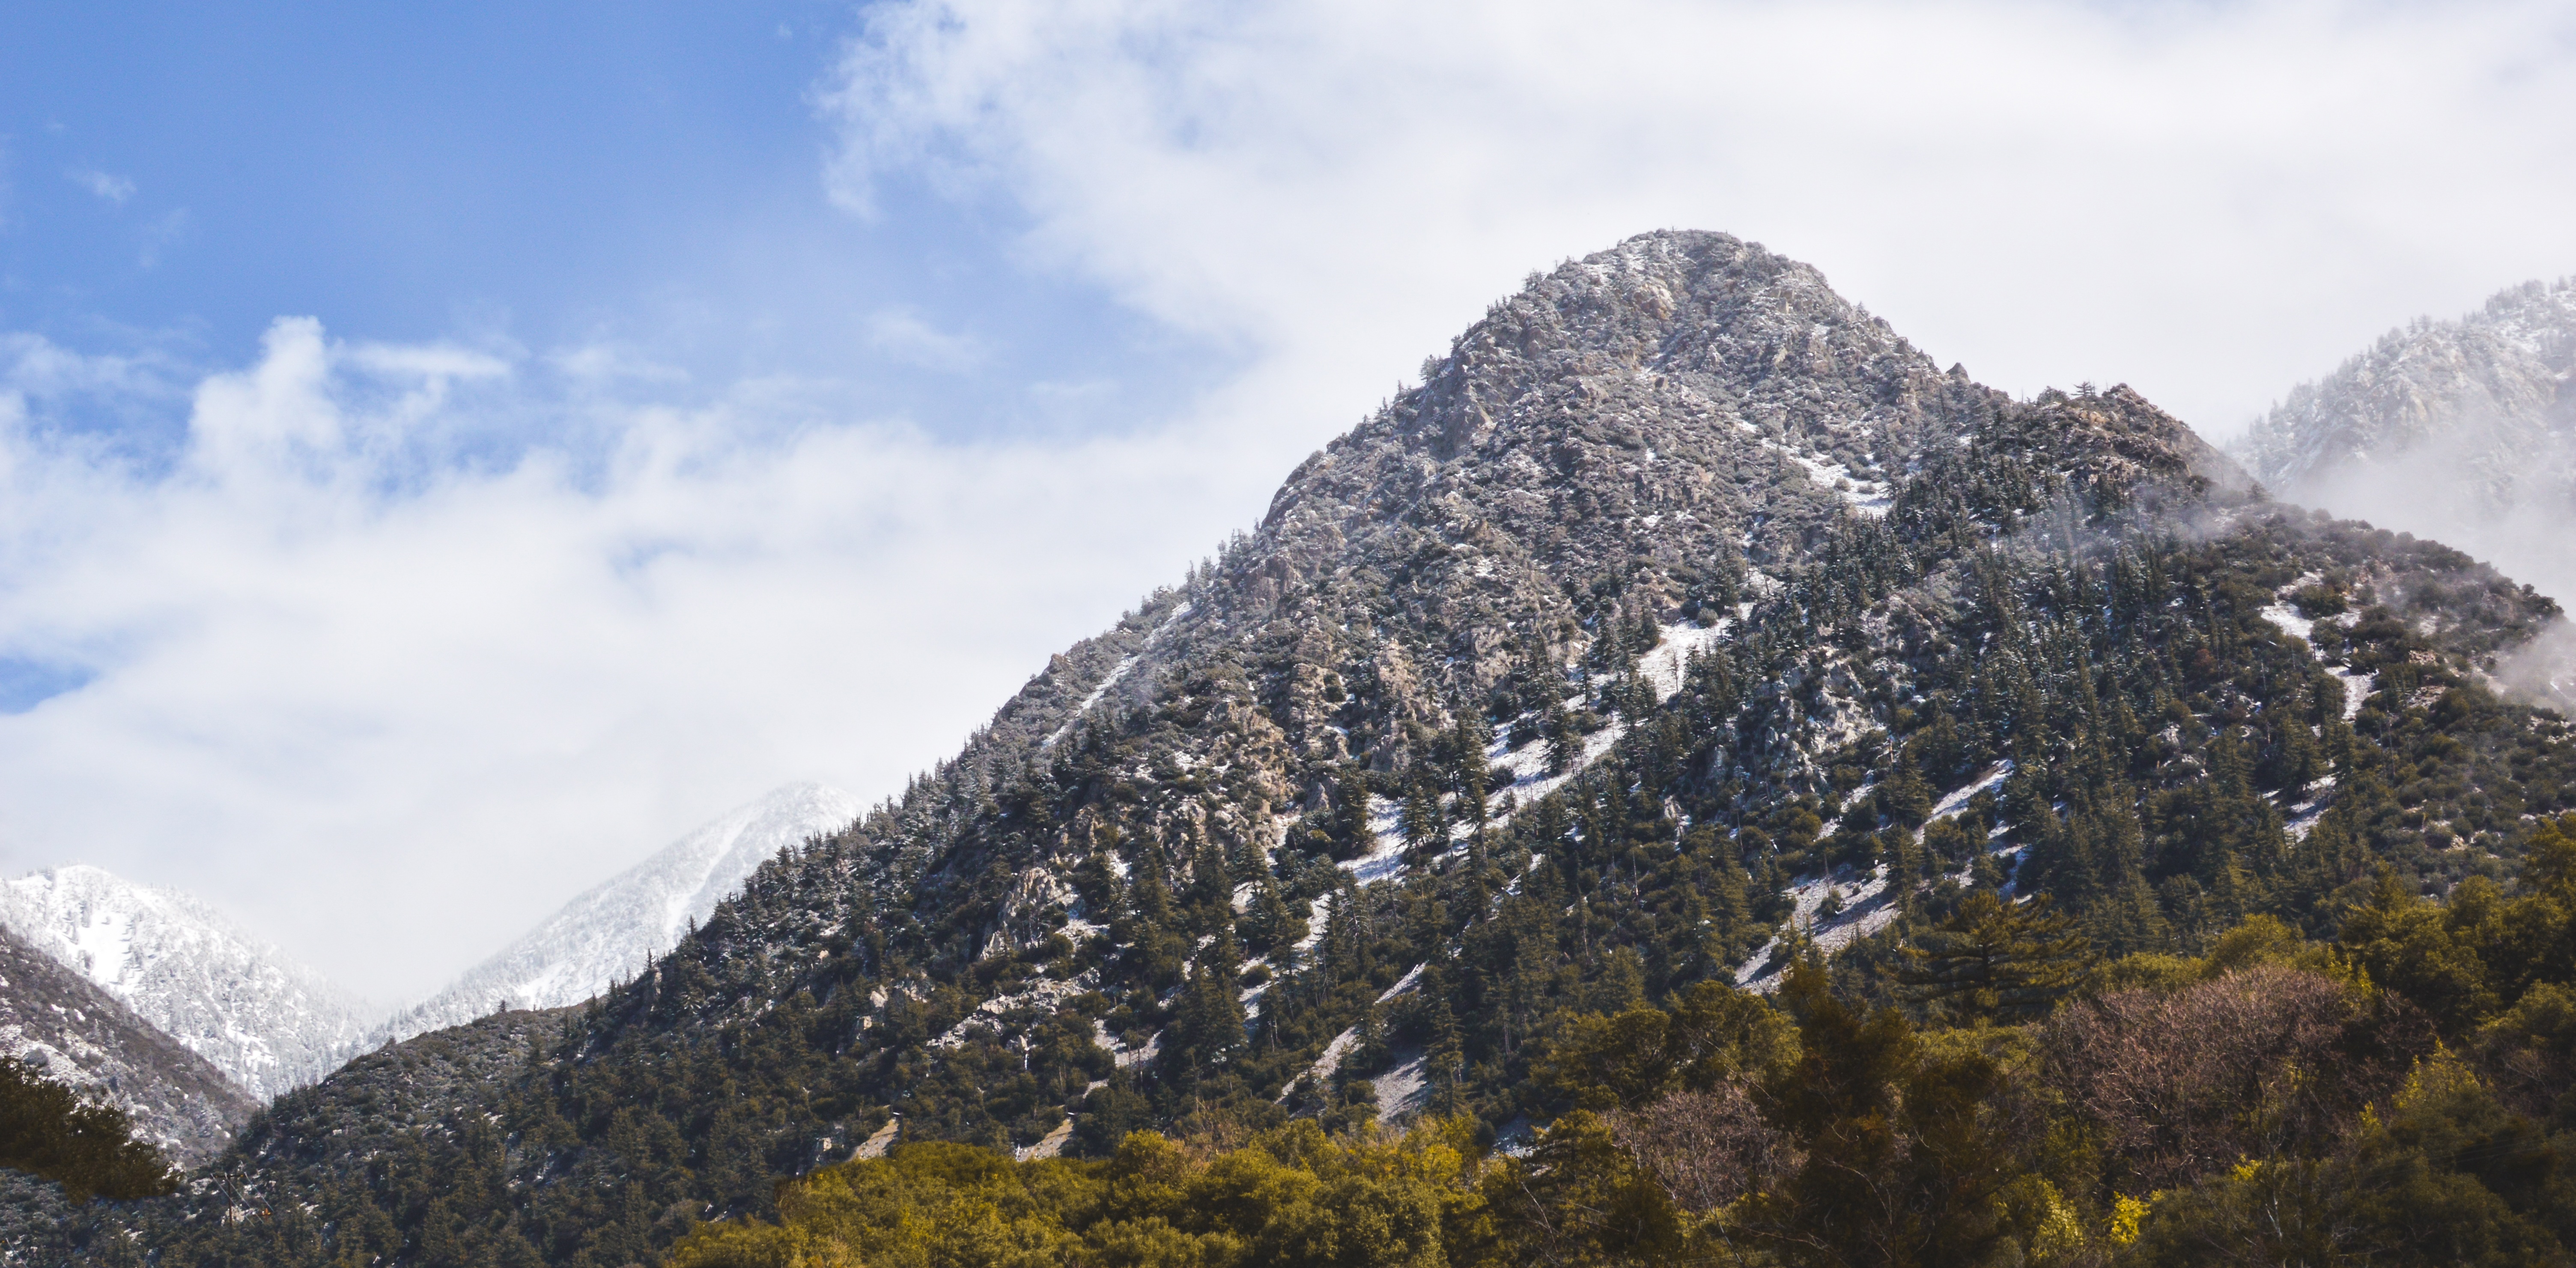
landscape, tree, nature, wilderness, walking, mountain, snow, hill, adventure, valley, mountain range, ridge, summit, alps, plateau, fell, landform, mountain pass, geographical feature, mountainous landforms